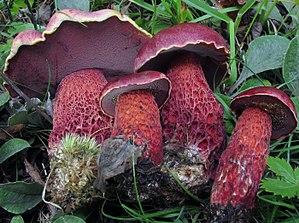
Boletus frostii est une espèce de champignons basidiomycètes qui fait partie du genre Boletus dans la famille des Boletaceae.